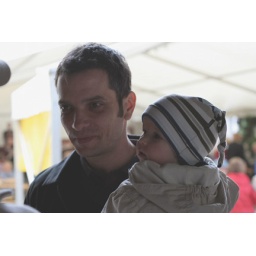
father and child in striped hat